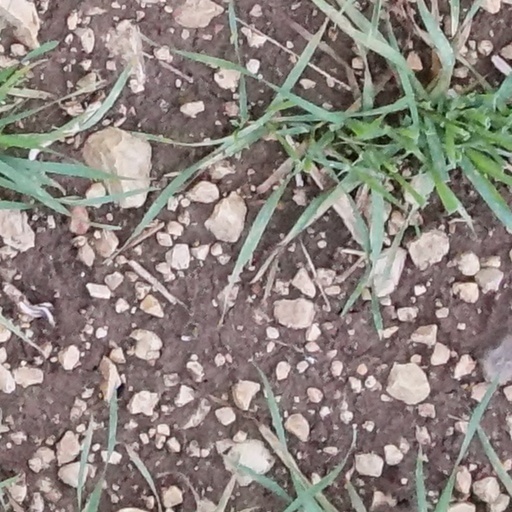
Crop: wheat